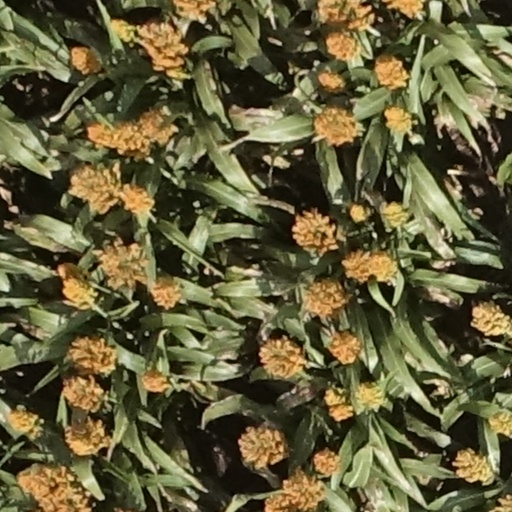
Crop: sorghum